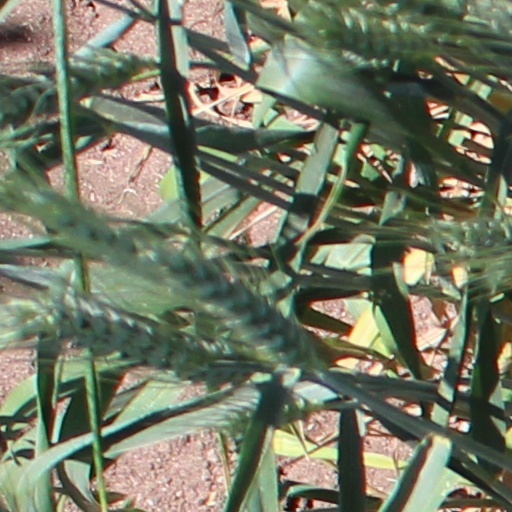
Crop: wheat